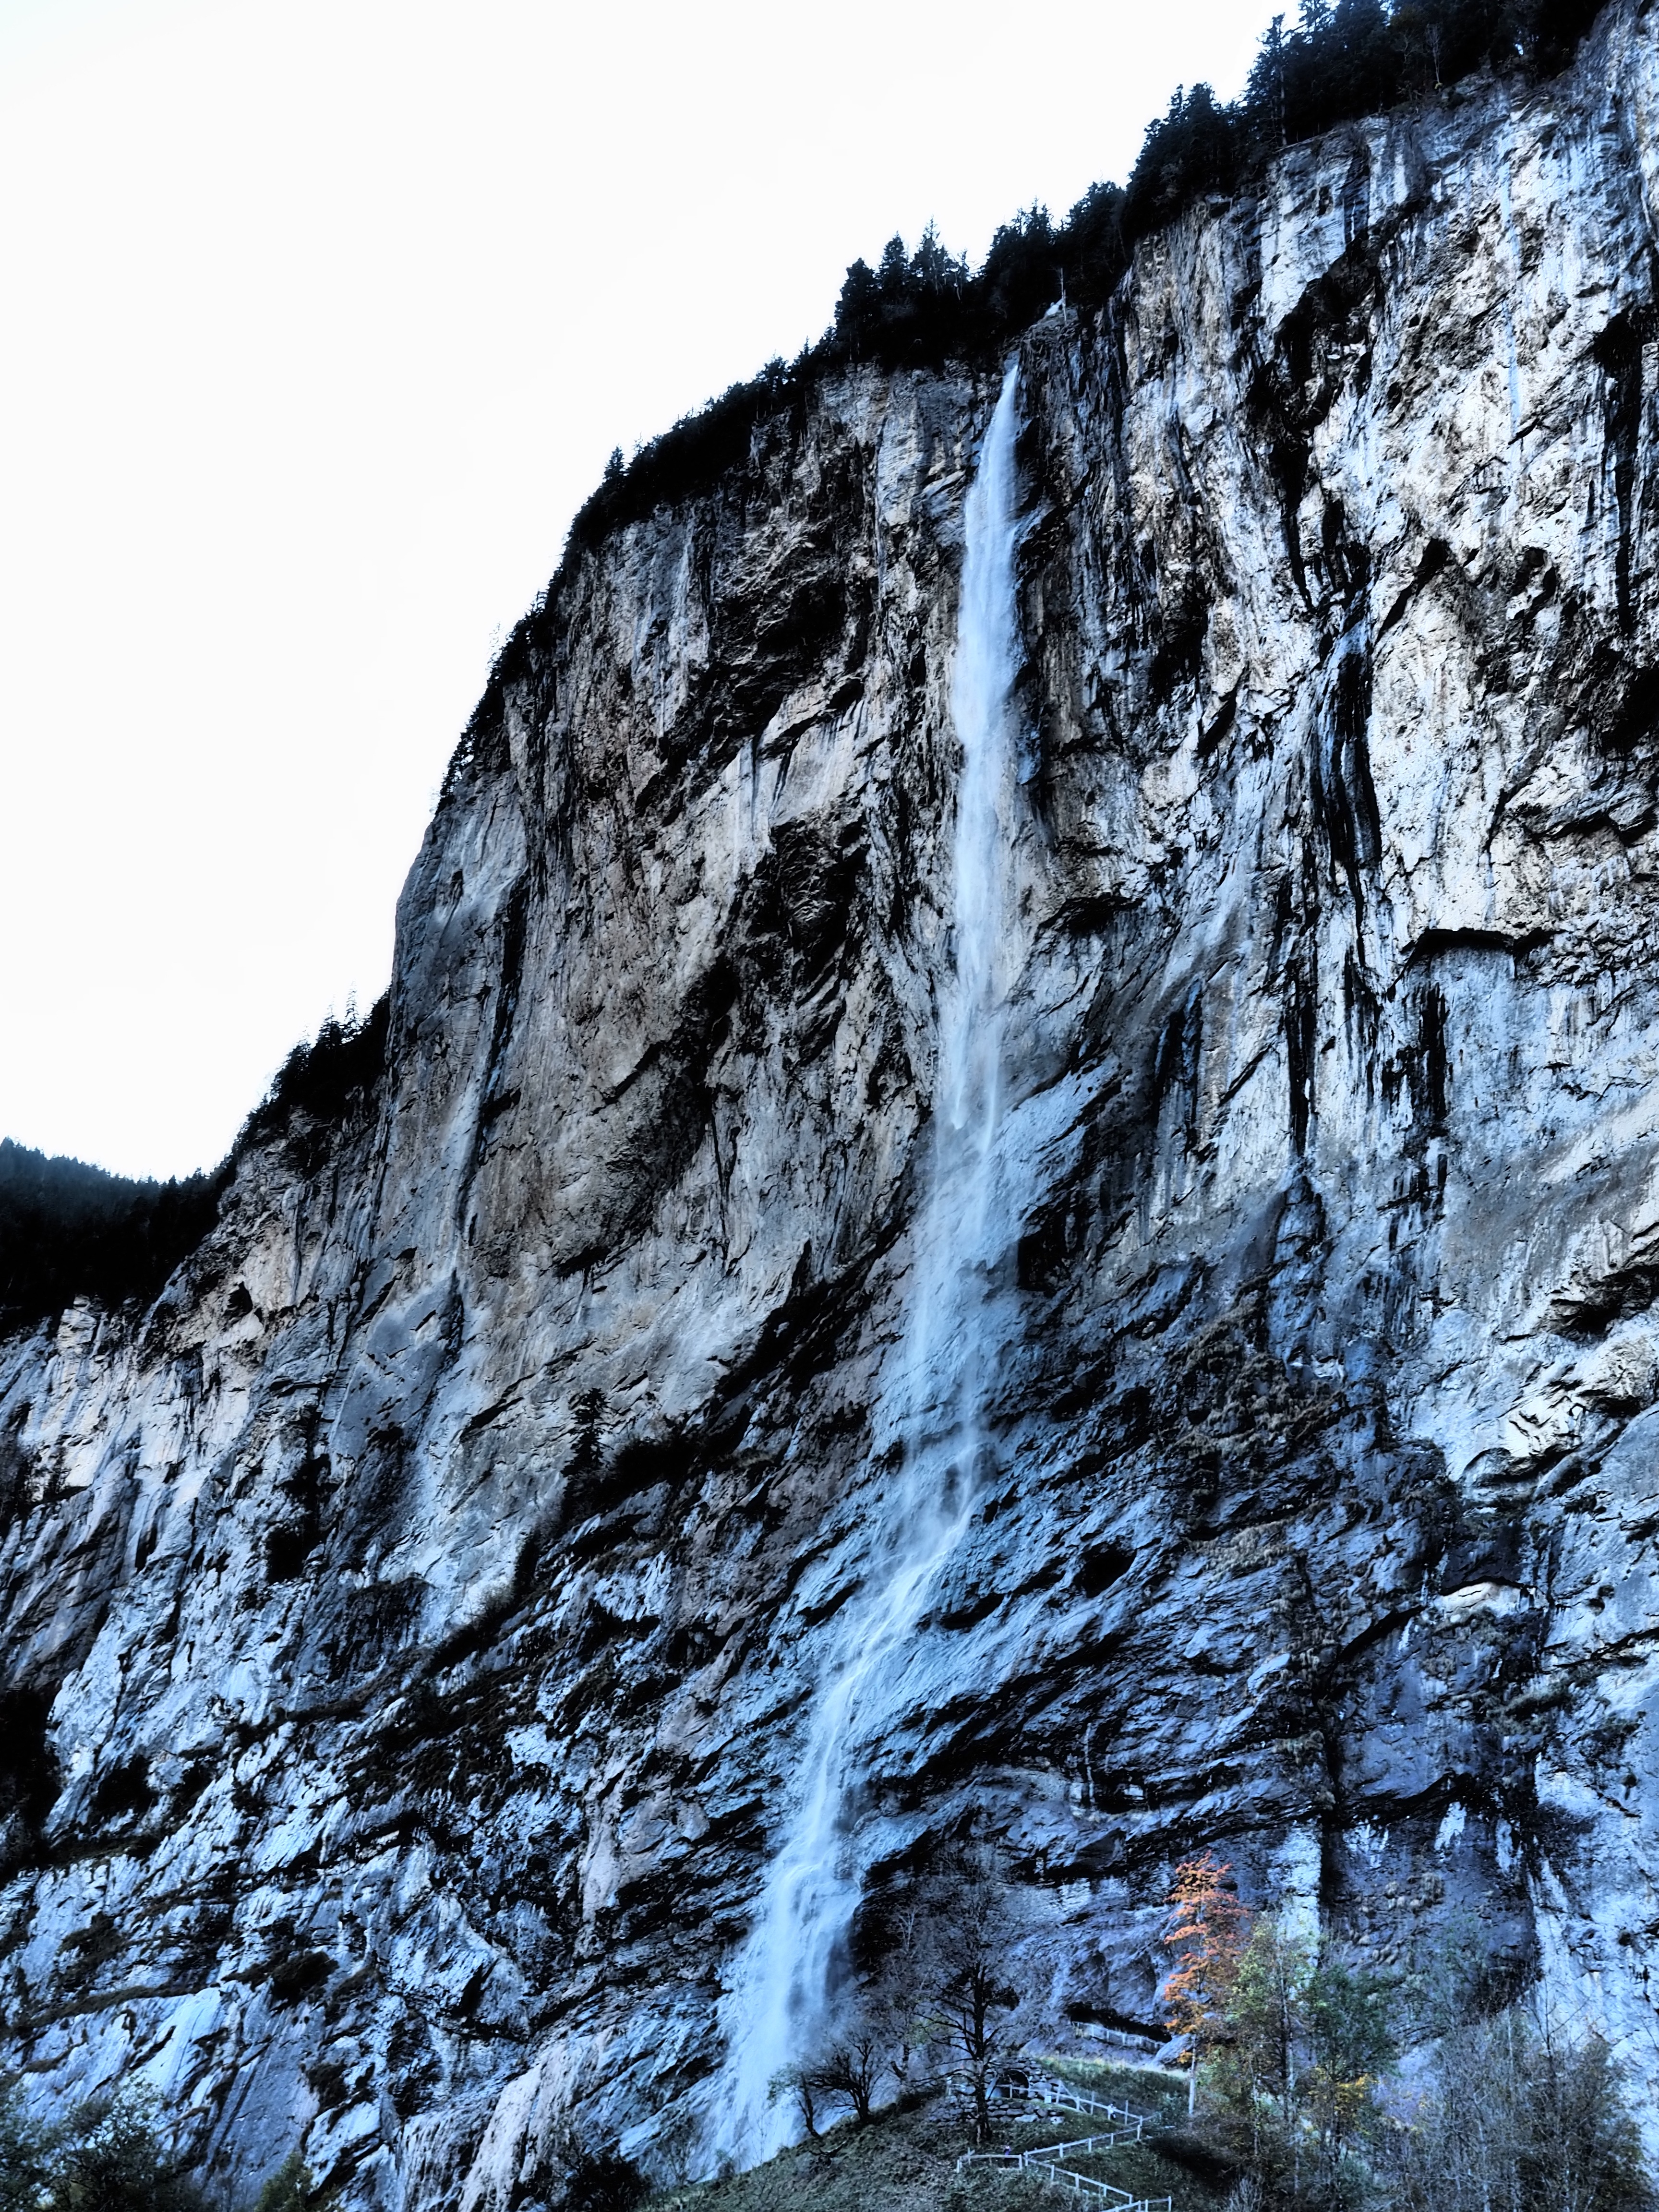
nature, rock, waterfall, wilderness, mountain, snow, winter, wave, adventure, mountain range, cliff, steep, terrain, rock wall, ridge, geology, dramatic, water feature, landform, free fall, steep wall, lauterbrunnen, mountainous landforms, geological phenomenon, staubbachfall